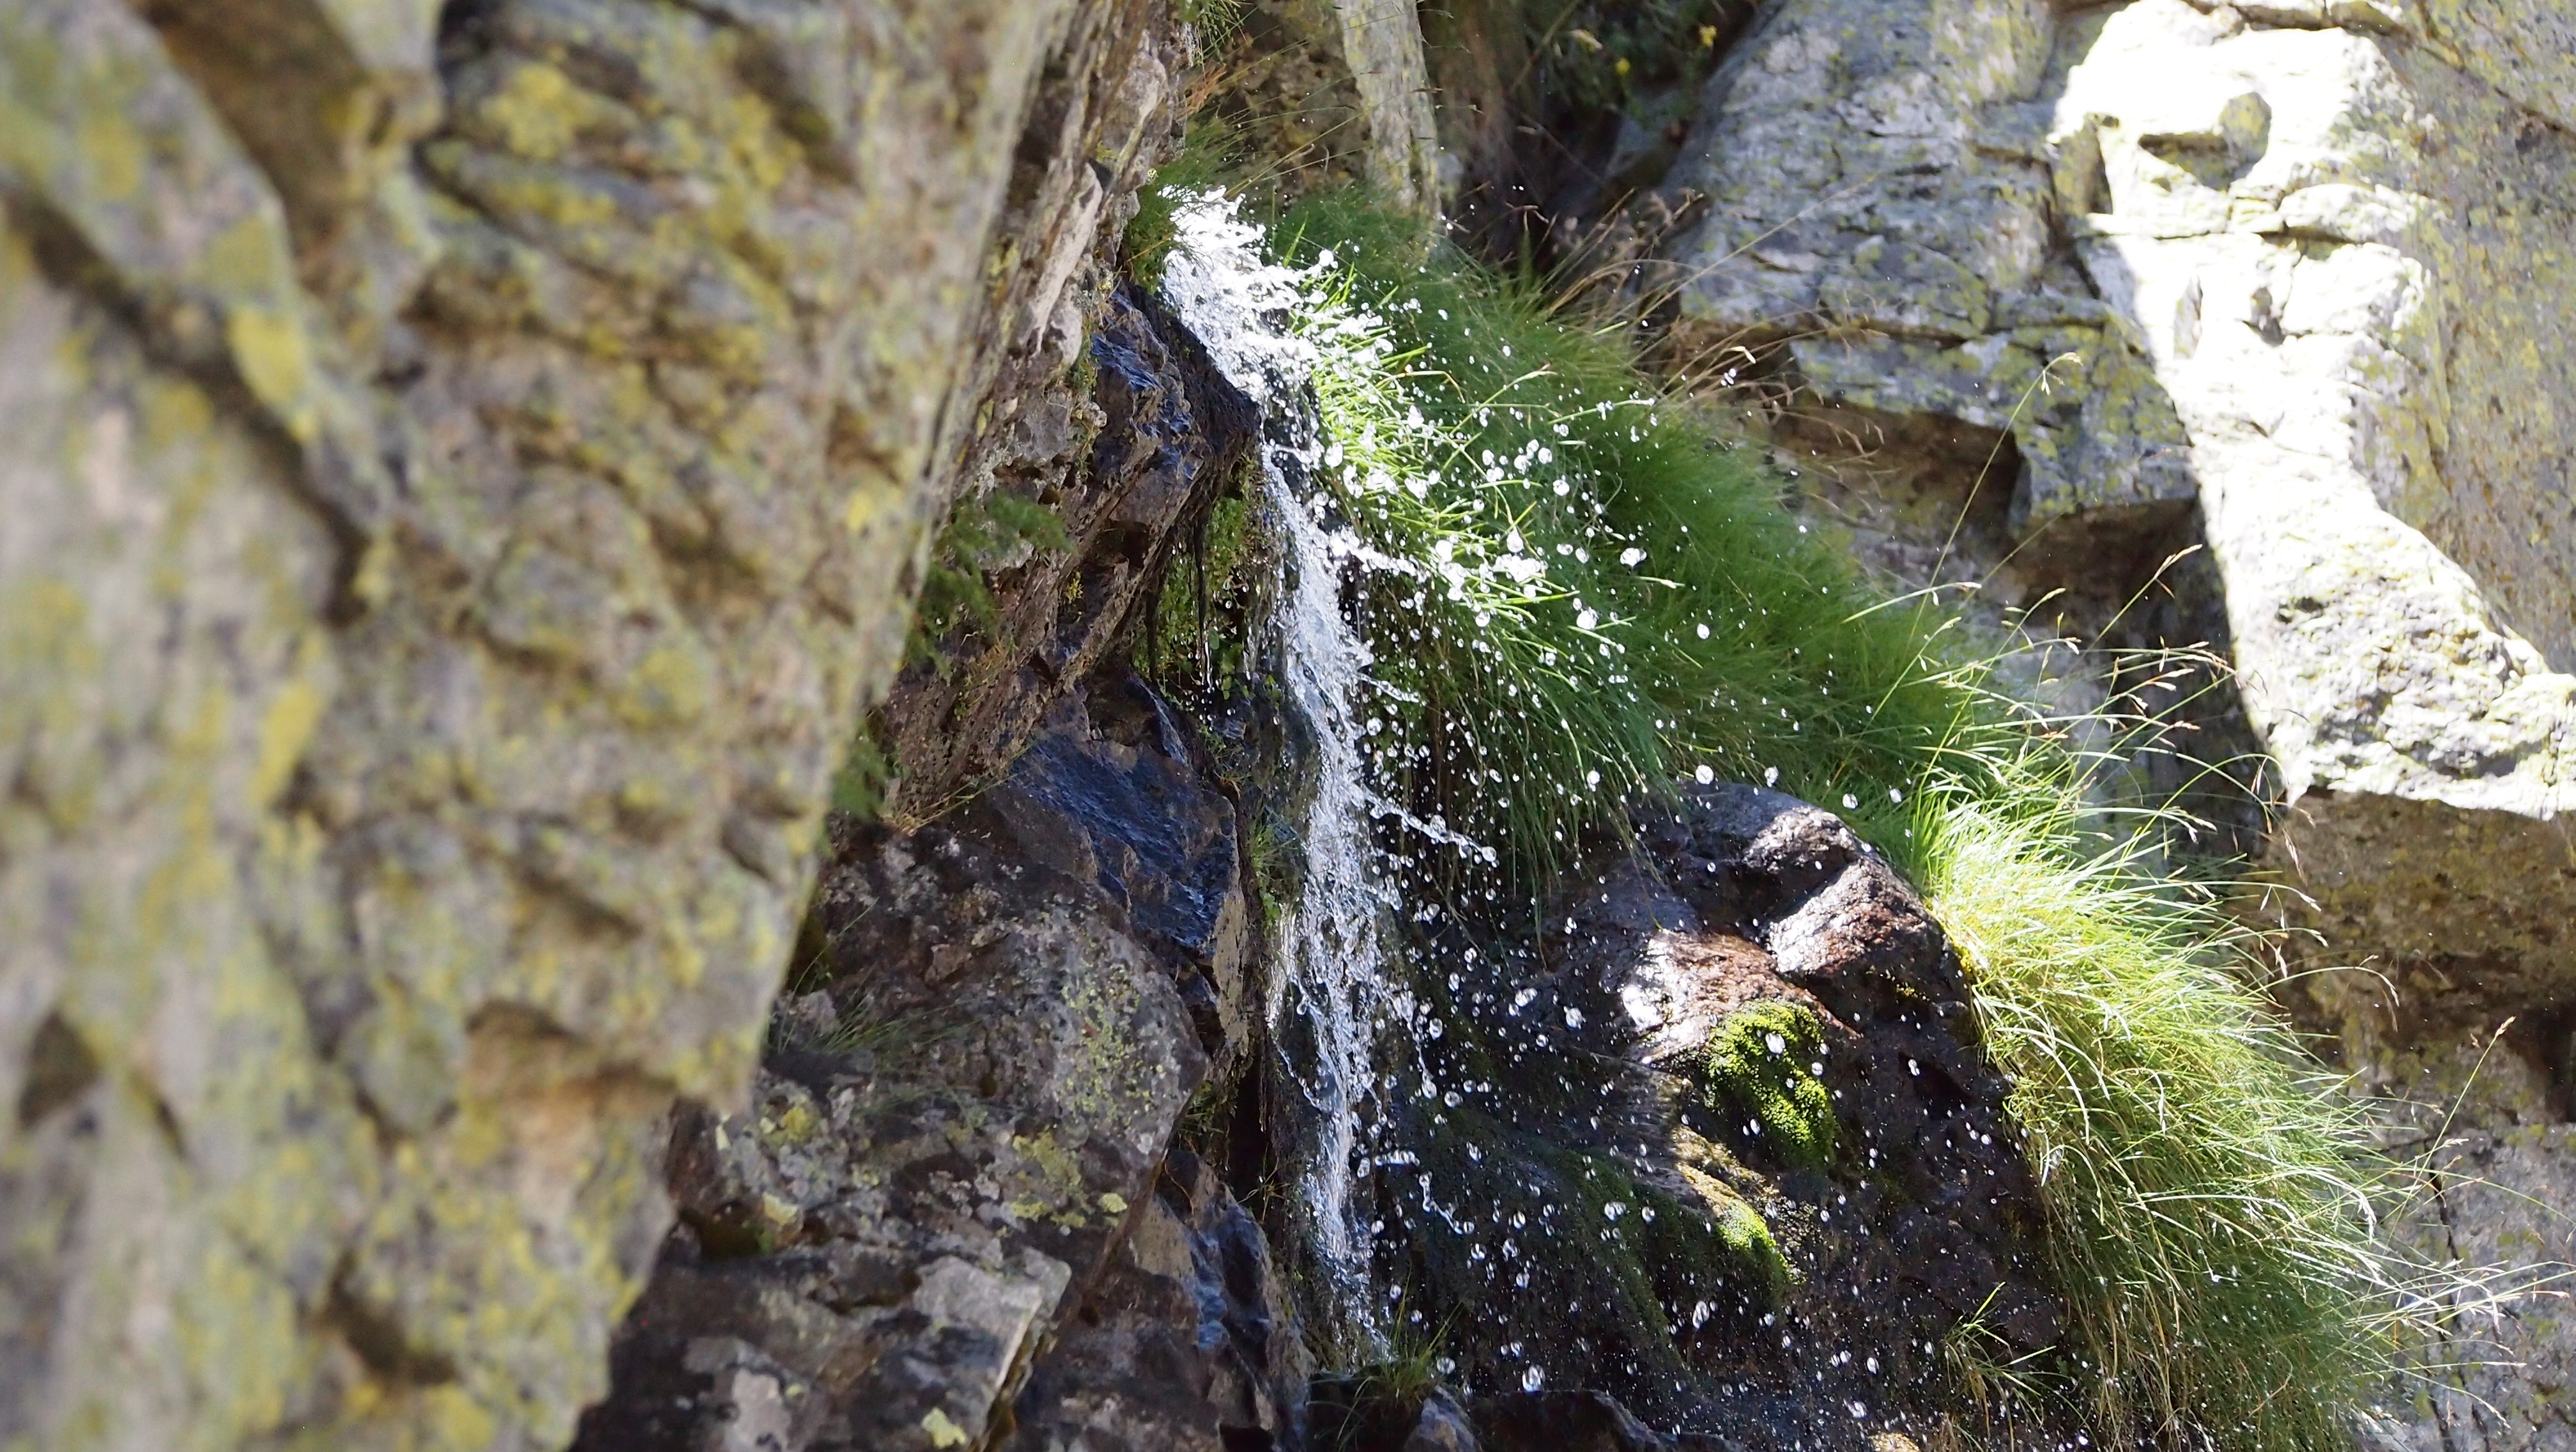
tree, rock, wildlife, terrain, fauna, geology